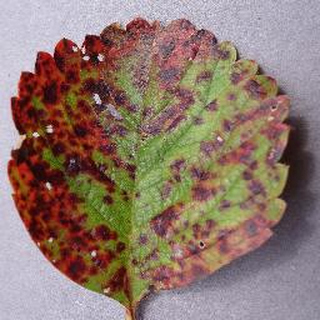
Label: strawberry_leaf_scorch